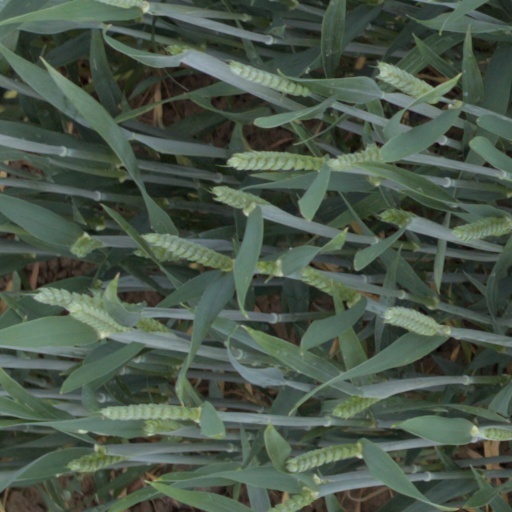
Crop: wheat